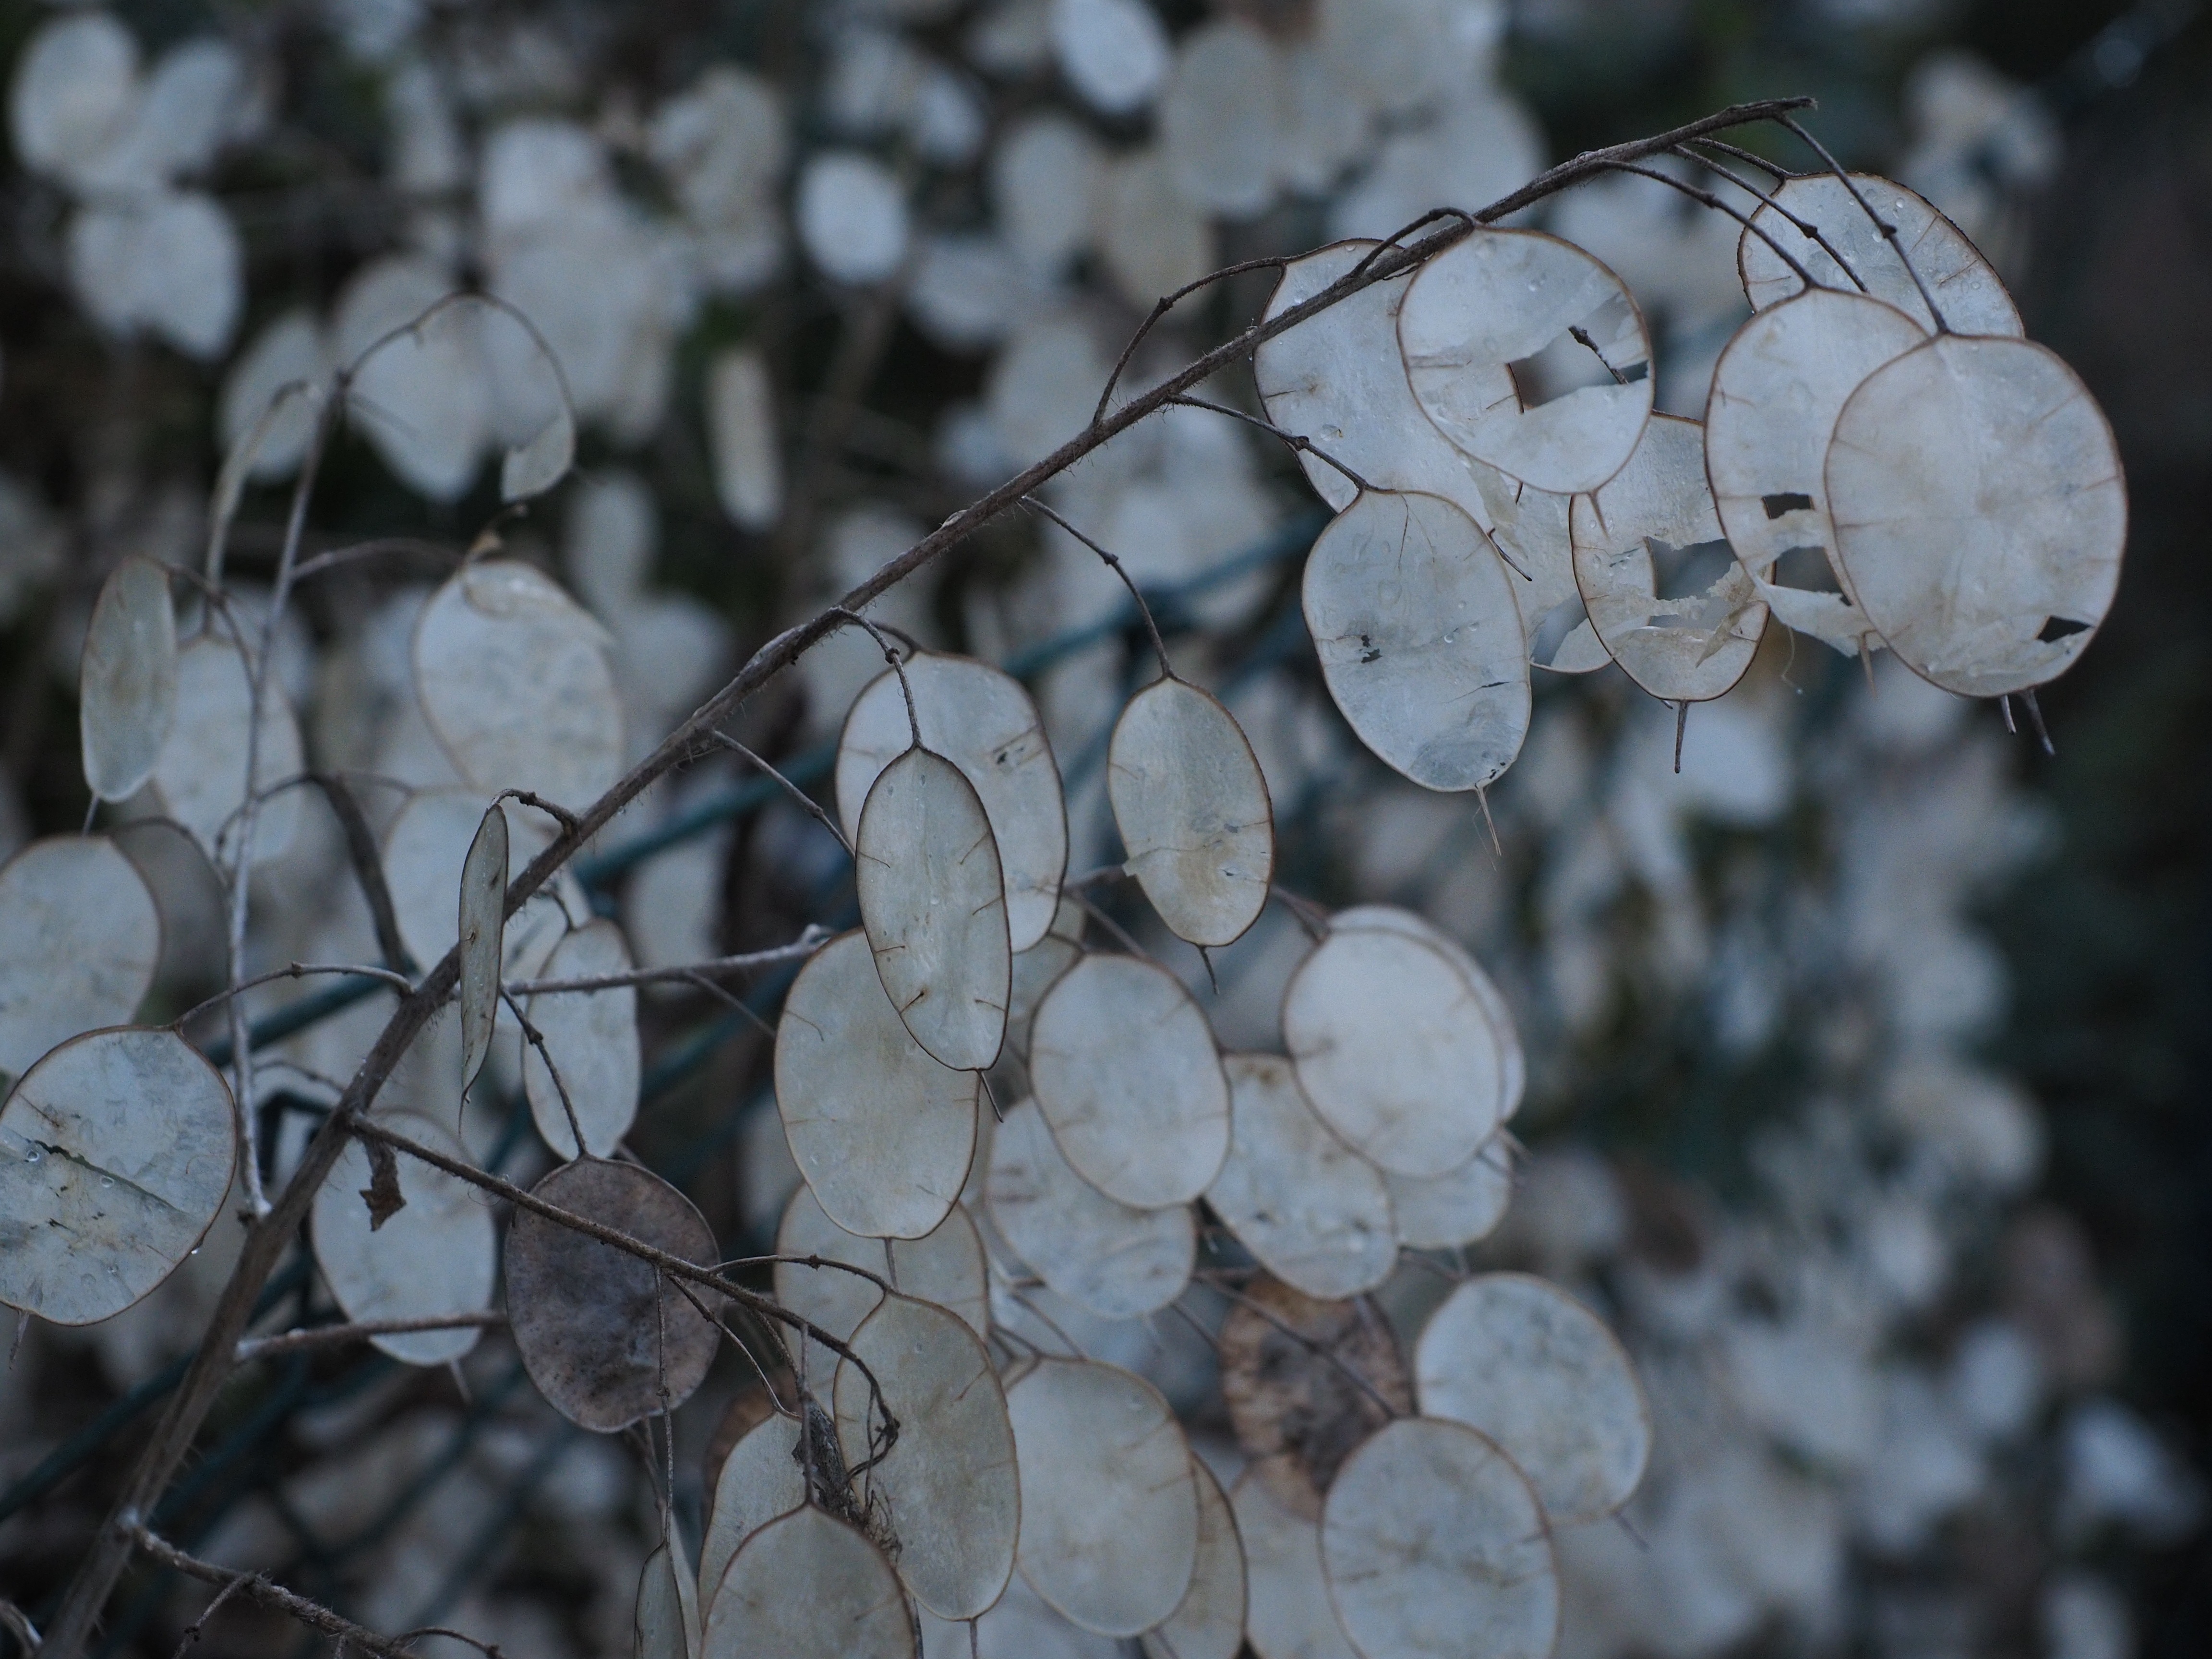
tree, nature, branch, snow, winter, plant, leaf, flower, frost, ice, spring, autumn, weather, flora, season, twig, close up, leaves, silver, brassicaceae, freezing, macro photography, honesty, lunaria, cruciferous plant, lunaria annua, silver valley, silberling, silver leaf, judas schilling, silberpfennig, one year silver leaf, horticultural silver leaf, judas silberling, judas pfennig, garden lunaria